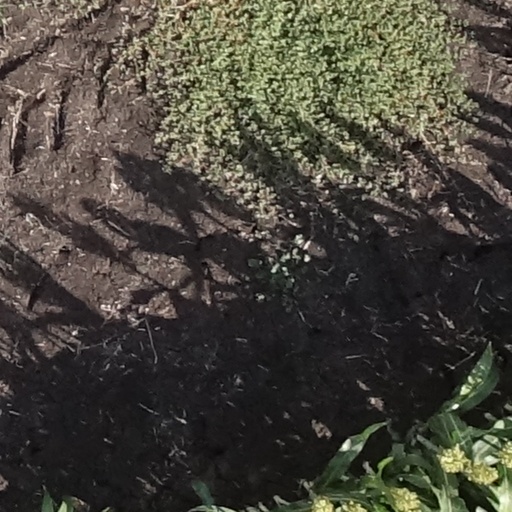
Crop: sorghum